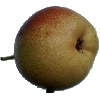
Label: pear_forelle